Chili oil

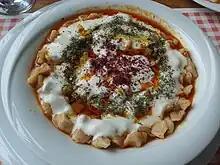
Turkish "mantı" with garlic yogurt and red pepper paste infused oil

Chili and pepper infused oils are used widely as a condiment in Turkish cuisine. Turkish dumpling "mantı" is served with chili infused oil poured over the garlic yogurt sauce. The oil is prepared with mixing chili paste and certain spices and herbs such as black pepper, chili flakes or powder, dried mint and cumin.